Kongu Nadu

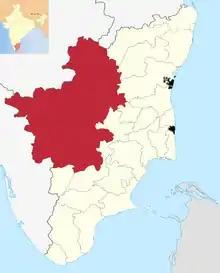
Map of Tamil Nadu showing the Kongu Nadu region

In the 13th century CE, after the death of Vikrama Chola II, the Pandyas annexed the region with the inscriptions at Srirangam temple mentioning the victory of Jatavarman Sundara Pandyan I in the region. The rule of the Pandyas came to an end with the death of Maravarman Kulasekara Pandyan I in 1318 CE. The Hoysalas ruled the region for sometime later with Vira Someshwara having a matrimonial alliance with both Pandyas and Cholas. After the defeat of Veera Ballala III of the Hoysalas, the region came under the control of the Delhi Sultanate. In the 15th century, Vijayanagara empire defeated the Mughals and established sway over the region.